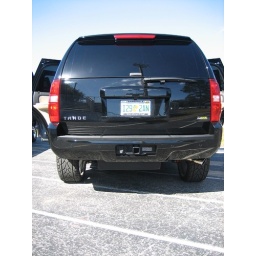
notice the black box under the hit receiver.... it was a huge speaker box!